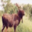
Label: deer